S'Argamassa Roman Fish Farm

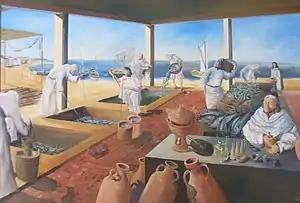
What the processing plant at S'Argamassa may have looked like

When the fish surplus was brought to S'Argamassa, it was dealt with in two ways. The fish was filleted and then dried and salted. This product was called Salazón. The byproduct of the filleting process was used to produce the Roman delicacy of "garum". "Garum" is a fish sauce which was consumed in great amounts in the Roman Empire. The heads, tails, gills, innards of the fish were first boiled and then macerated in salt, and cured in the sun for one to three months. The mixture fermented and liquefied in the dry warmth, with the salt inhibiting the common agents of decay. "Garum" was the clear liquid that formed on the top, drawn off by means of a fine strainer inserted into the fermenting vessel. The sediment or sludge that remained was "allec". Concentrated decoctions of aromatic herbs might be added. Flavours would vary according to the locale, with ingredients sometimes from in-house gardens.